Hanks' Dugouts

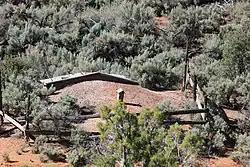

The Hanks' Dugouts are a series of pioneer dwellings in southern Utah, in what is now Capitol Reef National Park. The dugouts were constructed as temporary housing for the Ephraim K. Hanks family, Mormon pioneers who established the now-vanished Floral Ranch on Pleasant Creek in April 1883. The remains of three dugouts and one other structure remain at the site. All above-ground construction has collapsed. The dugouts were abandoned in 1888 when the Hankses built a four-room frame house, although the homestead claim of Hanks' widow claims that a one-room log house was built at the time of settlement. The site includes debris such as ceramic and glass, and pieces of a wagon. The settlement reflects a typical early Mormon homestead of the time.